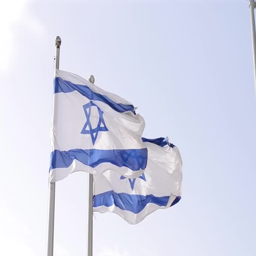
flags fluttering in the wind